Bronius Kazys Balutis

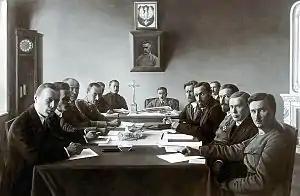
Polish (right) and Lithuanian (left) delegations negotiating the Suwałki Agreement. Balutis is second on the left

Balutis was offered a position at the Ministry of Foreign Affairs in Kaunas. He was assigned "particularly important matters" putting him third in the ministry's hierarchy after minister Augustinas Voldemaras and deputy minister Petras Klimas. In this capacity, Balutis negotiated with Poland regarding an exchange of prisoners of war and with Latvia regarding the Latvia–Lithuania border. In March 1920, he was promoted to director of the Political Department of the ministry. Balutis was in charge of maintaining direct contact with the Lithuanian delegation that negotiated the Soviet–Lithuanian Peace Treaty which was concluded in July 1920. When the Red Army captured Vilnius, the proclaimed capital of Lithuania, Balutis had to negotiate with the Soviets regarding the status of the city and Red Army's breaches of Lithuania's neutrality in the Polish–Soviet War. While Lithuanian and Polish armies clashed in the Suwałki Region, diplomats sparred at the League of Nations. Balutis was a member of the six-men Lithuania delegation that concluded the Suwałki Agreement with Poland on 7 October 1920 under pressure and supervision of the League. During the negotiations, every evening, Balutis had to drive to Kalvarija to confer with the Lithuanian government. The lead Polish negotiator, Mieczysław Mackiewicz, was Balutis' classmate from the primary school in Ūdrija. Poland began the Żeligowski's Mutiny just hours after the Suwałki Agreement was concluded and captured Vilnius starting a long and bitter diplomatic fight over the Vilnius Region. When the League proposed to hold a plebiscite in Vilnius, Balutis headed a Lithuanian delegation to outline the logistics on how and when the plebiscite should be carried out. His primary task was to break the negotiations without putting Lithuania at fault. He used the same tactics when he negotiated with Poland regarding the Hymans' Plans that called for some sort of union between Poland and Lithuania in the spirit of the former Polish–Lithuanian Commonwealth.